Gazi Husrev Bey's Madrasa

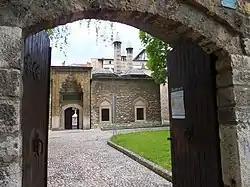
Gazi Husrev-beg Complex, old & new buildings, school, library & dorm

JU Gazi Husrev-begova medresa, Sarajevo ("Javna ustanova Gazi Husrev-begova medresa u Sarajevu") is a high school and college, a madrasa in Arabic, founded on 8 January 1537 CE and built in Sarajevo as Gazi Husrev-beg's second endowment. It was built in the style of the Istanbul madrasas, and was called Kuršumlija because it was covered with a lead roof (lead in Turkish: kurşun).